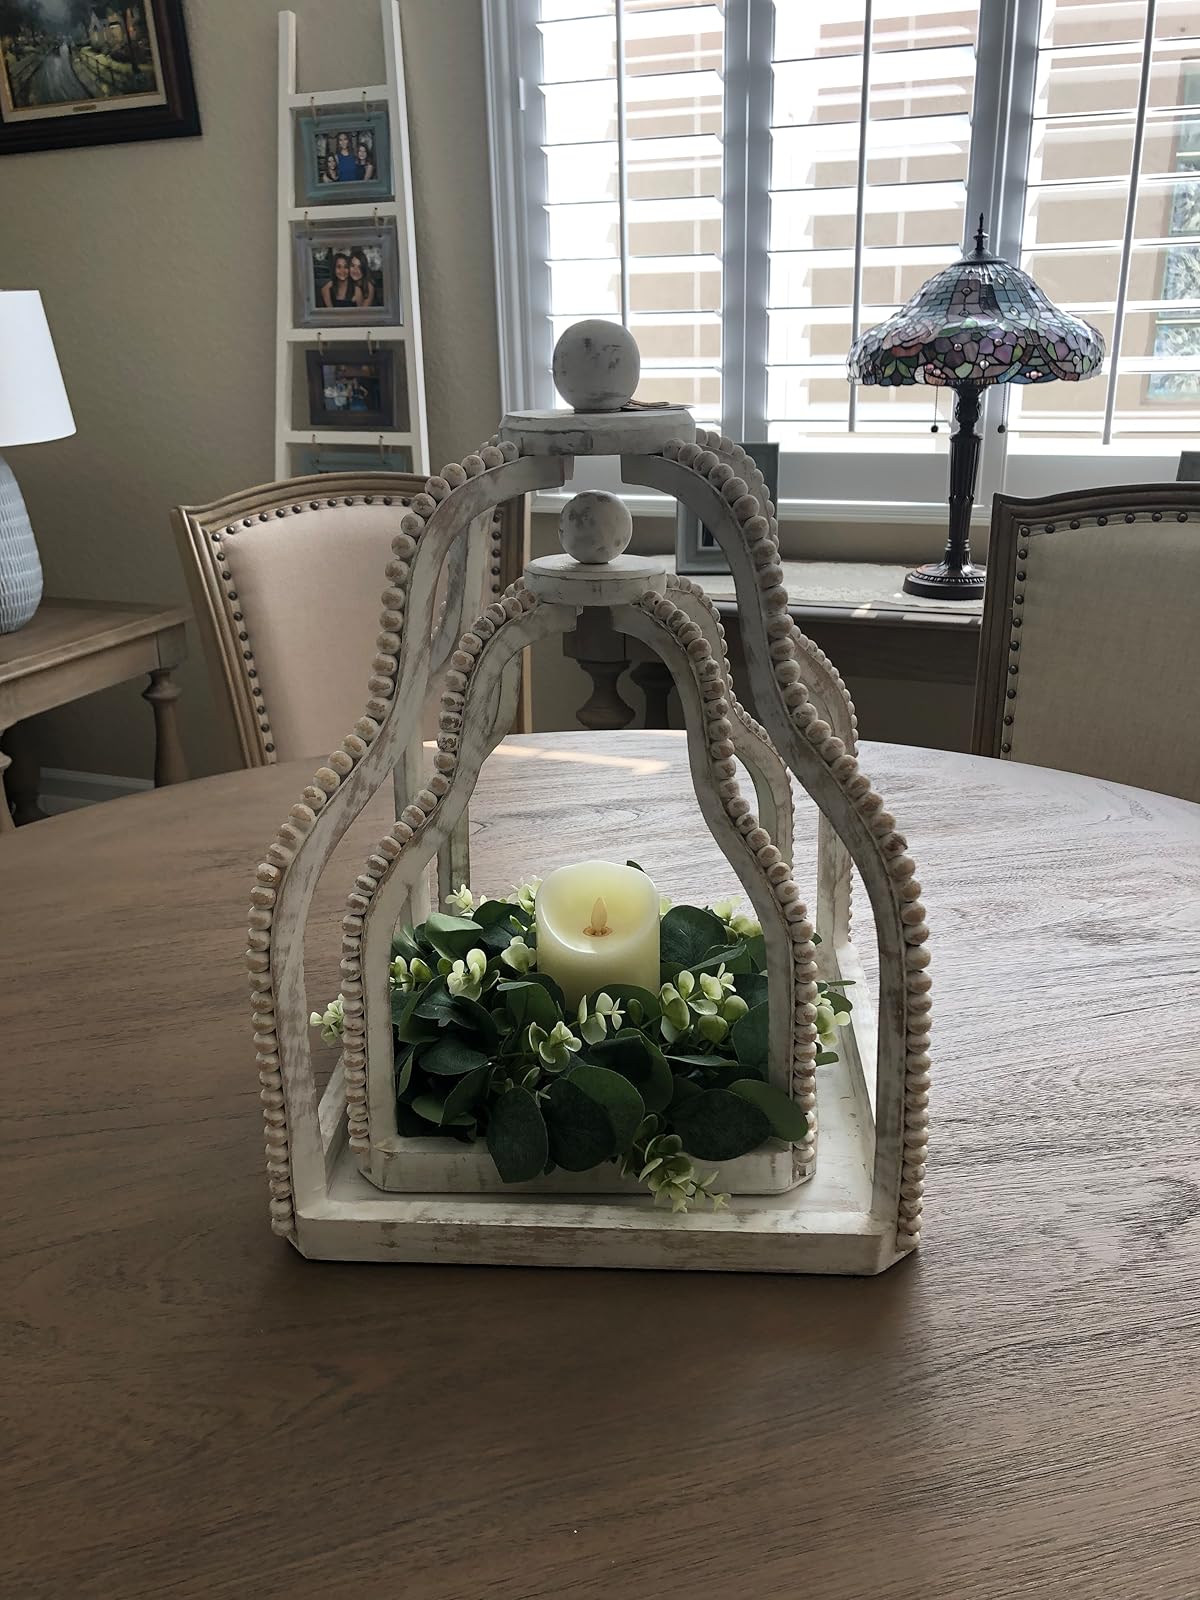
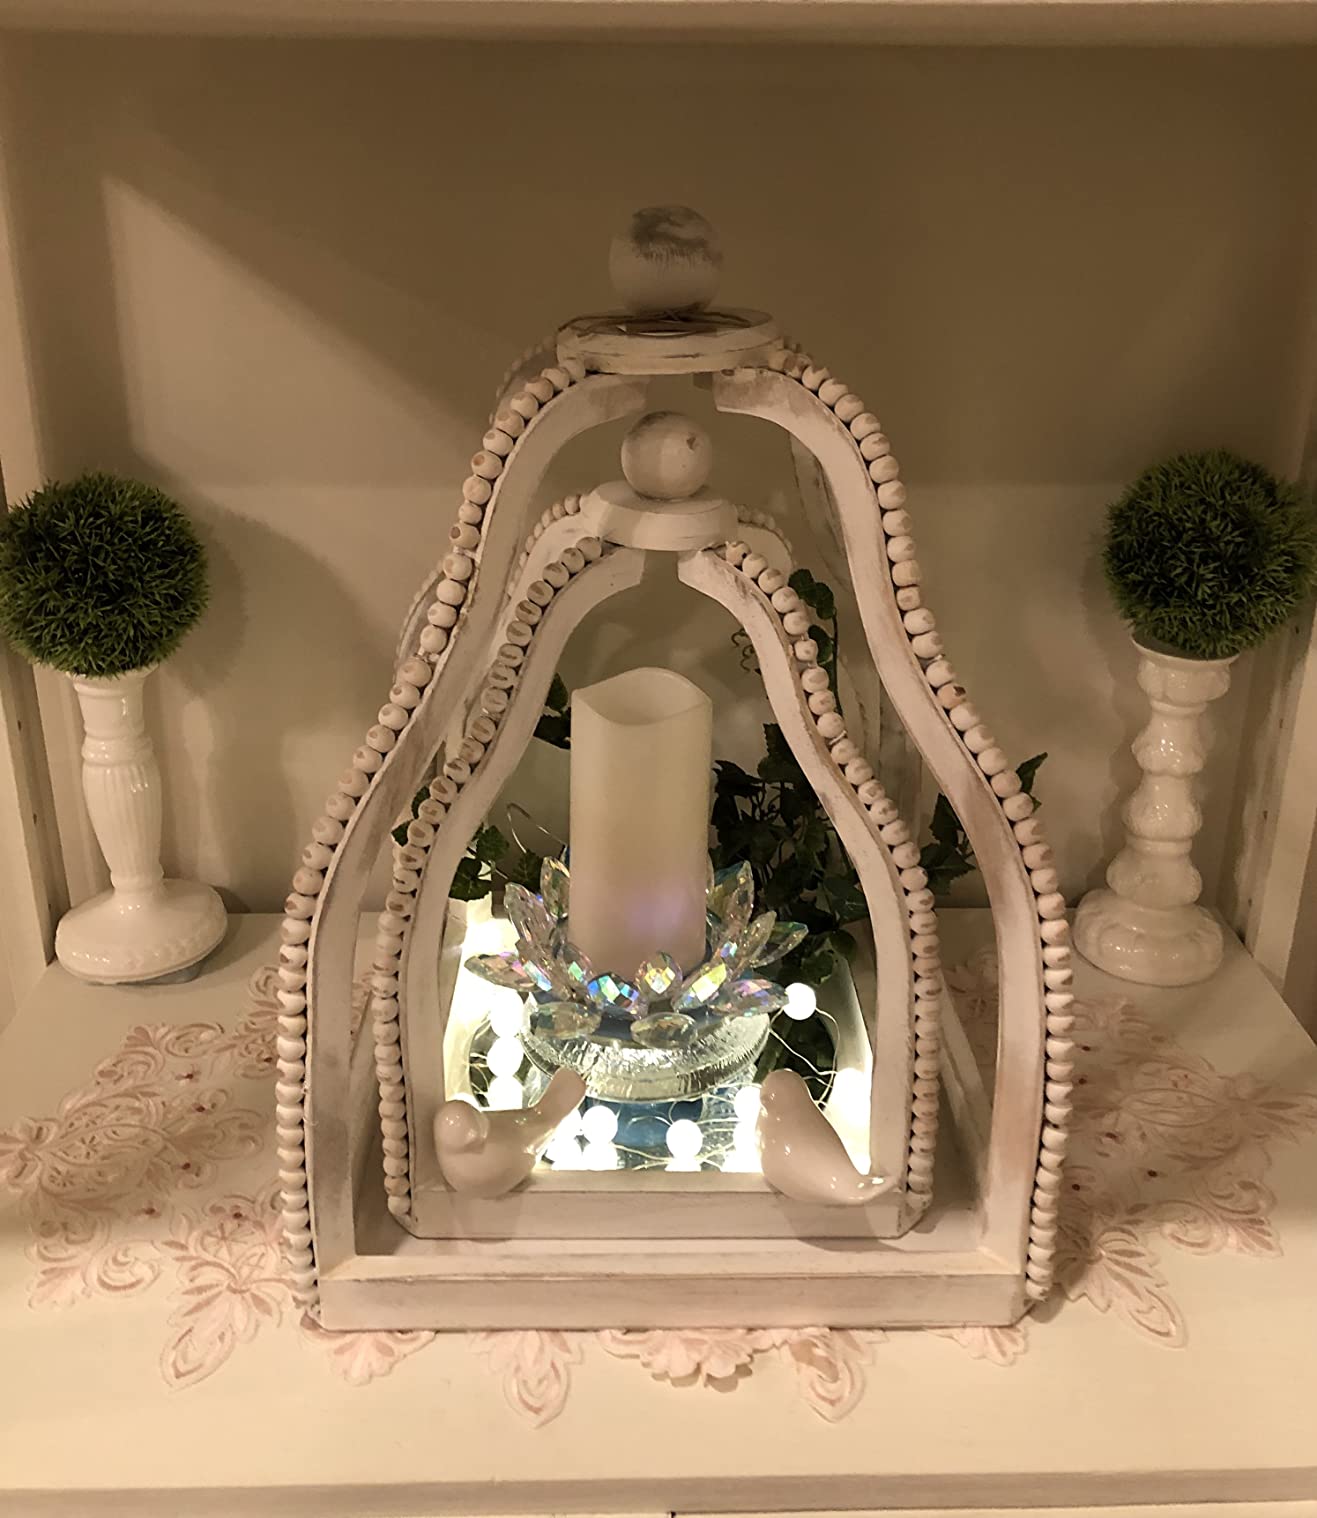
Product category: lantern
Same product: yes